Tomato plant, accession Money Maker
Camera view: horizontal (90 deg, fisheye); turntable rotation: 150 degrees
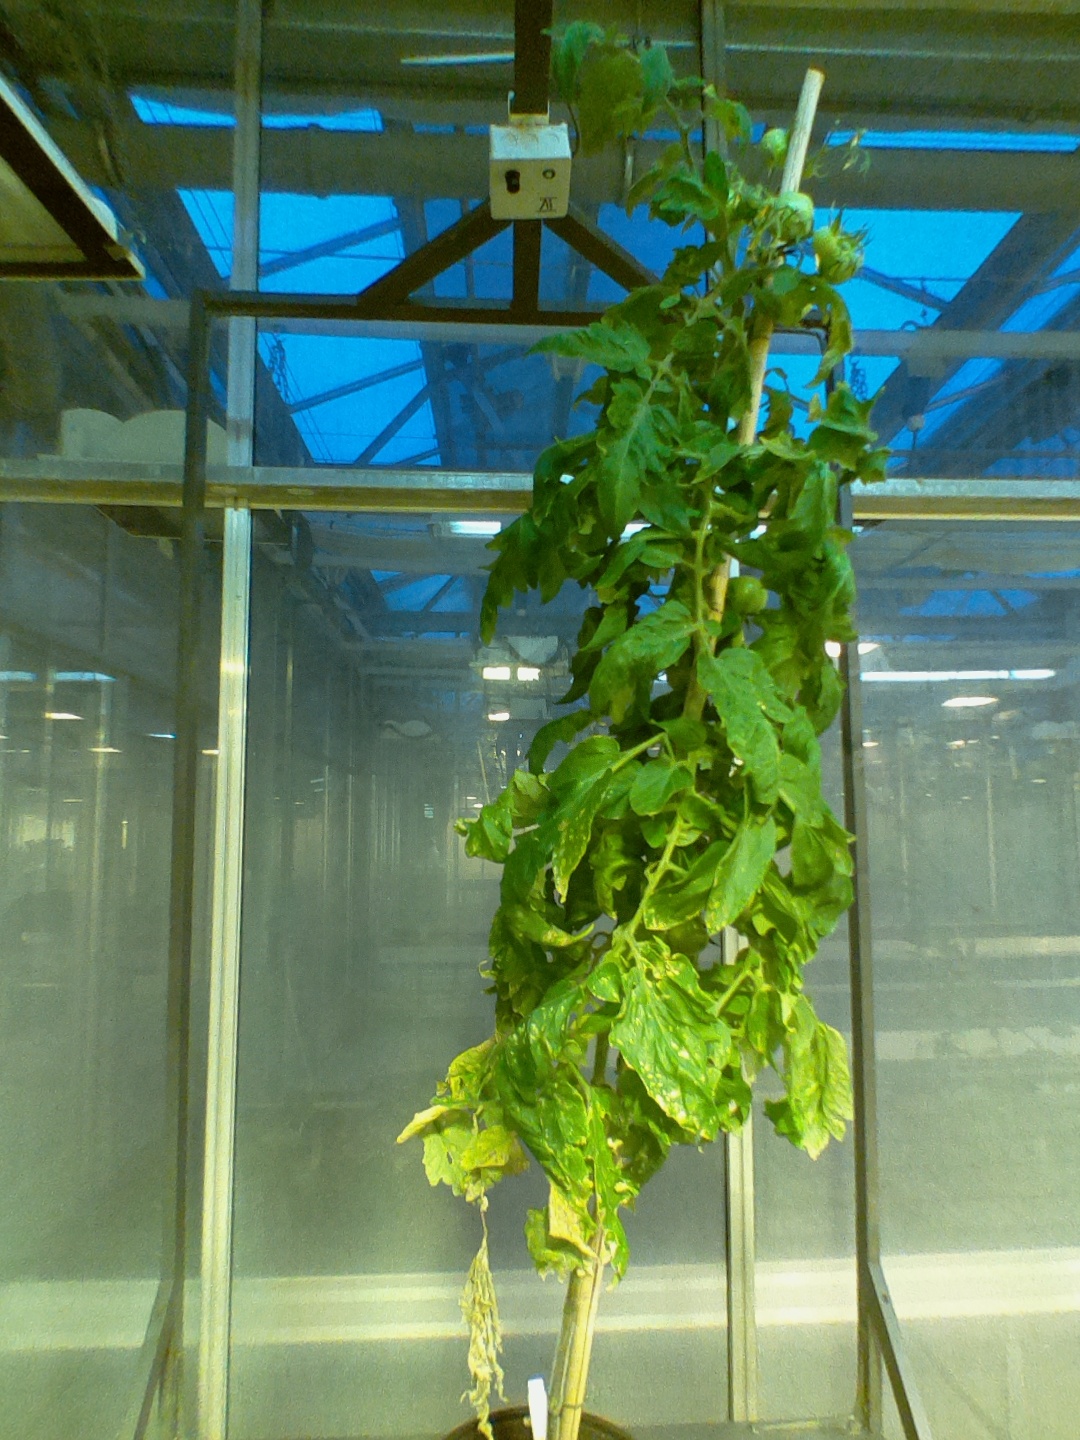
BBCH growth stage 76: 60%-70% of final fruit size